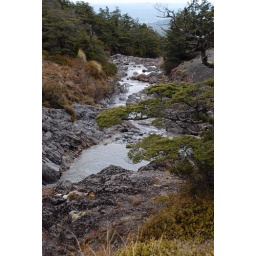
looking downstream mangawhero river just above the falls - on the ohakune mountain road on mount ruapehu